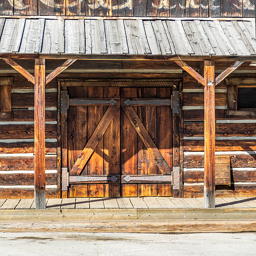
weathered doorway to an old western building